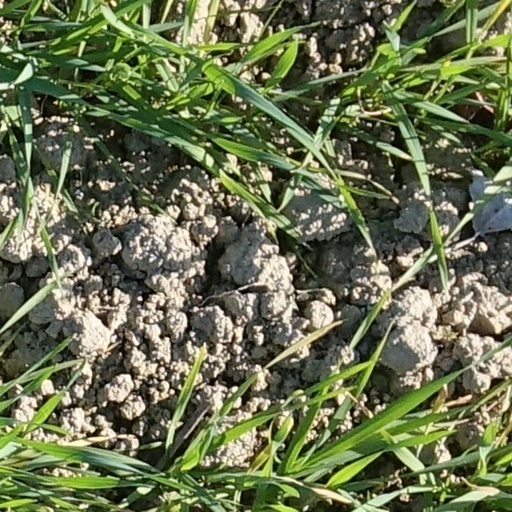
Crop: wheat